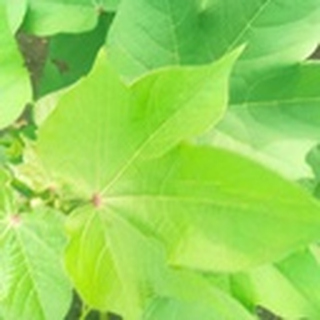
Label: healthy_cotton